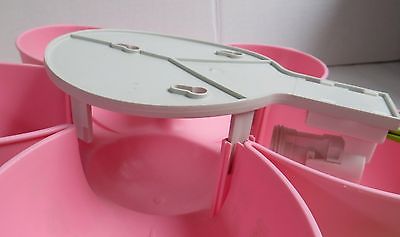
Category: lamp